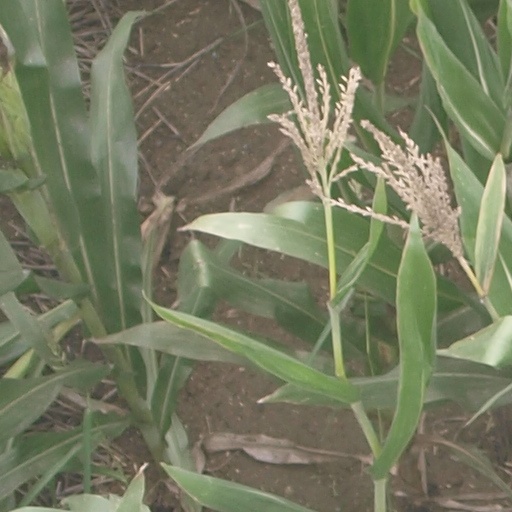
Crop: maize; corn